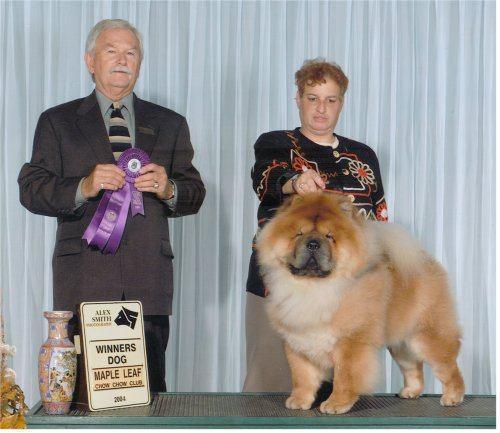
chow